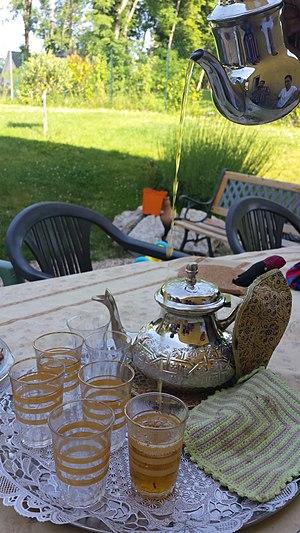
thé marocain à la menthe This is an image of food from Morocco